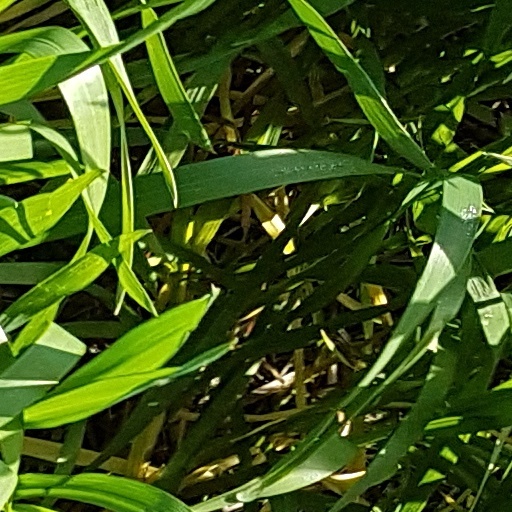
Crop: wheat